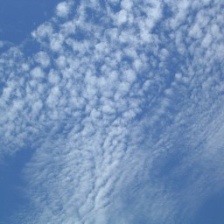
Cloud type: Cirrocumulus